Ayan (film)

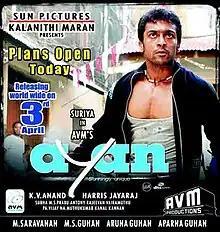
Theatrical release poster

Ayan is a 2009 Indian Tamil-language action thriller film directed by K. V. Anand and produced by M. Saravanan and M. S. Guhan. The film, starring Suriya, Prabhu, Tamannaah Bhatia, Akashdeep Saighal, Jagan, and Karunas. The film score and soundtrack was composed by Harris Jayaraj, edited by Anthony Gonsalvez, the film was filmed by M. S. Prabhu.